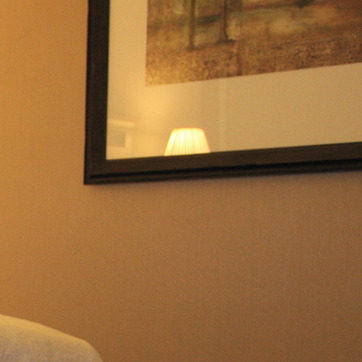
Material: painted